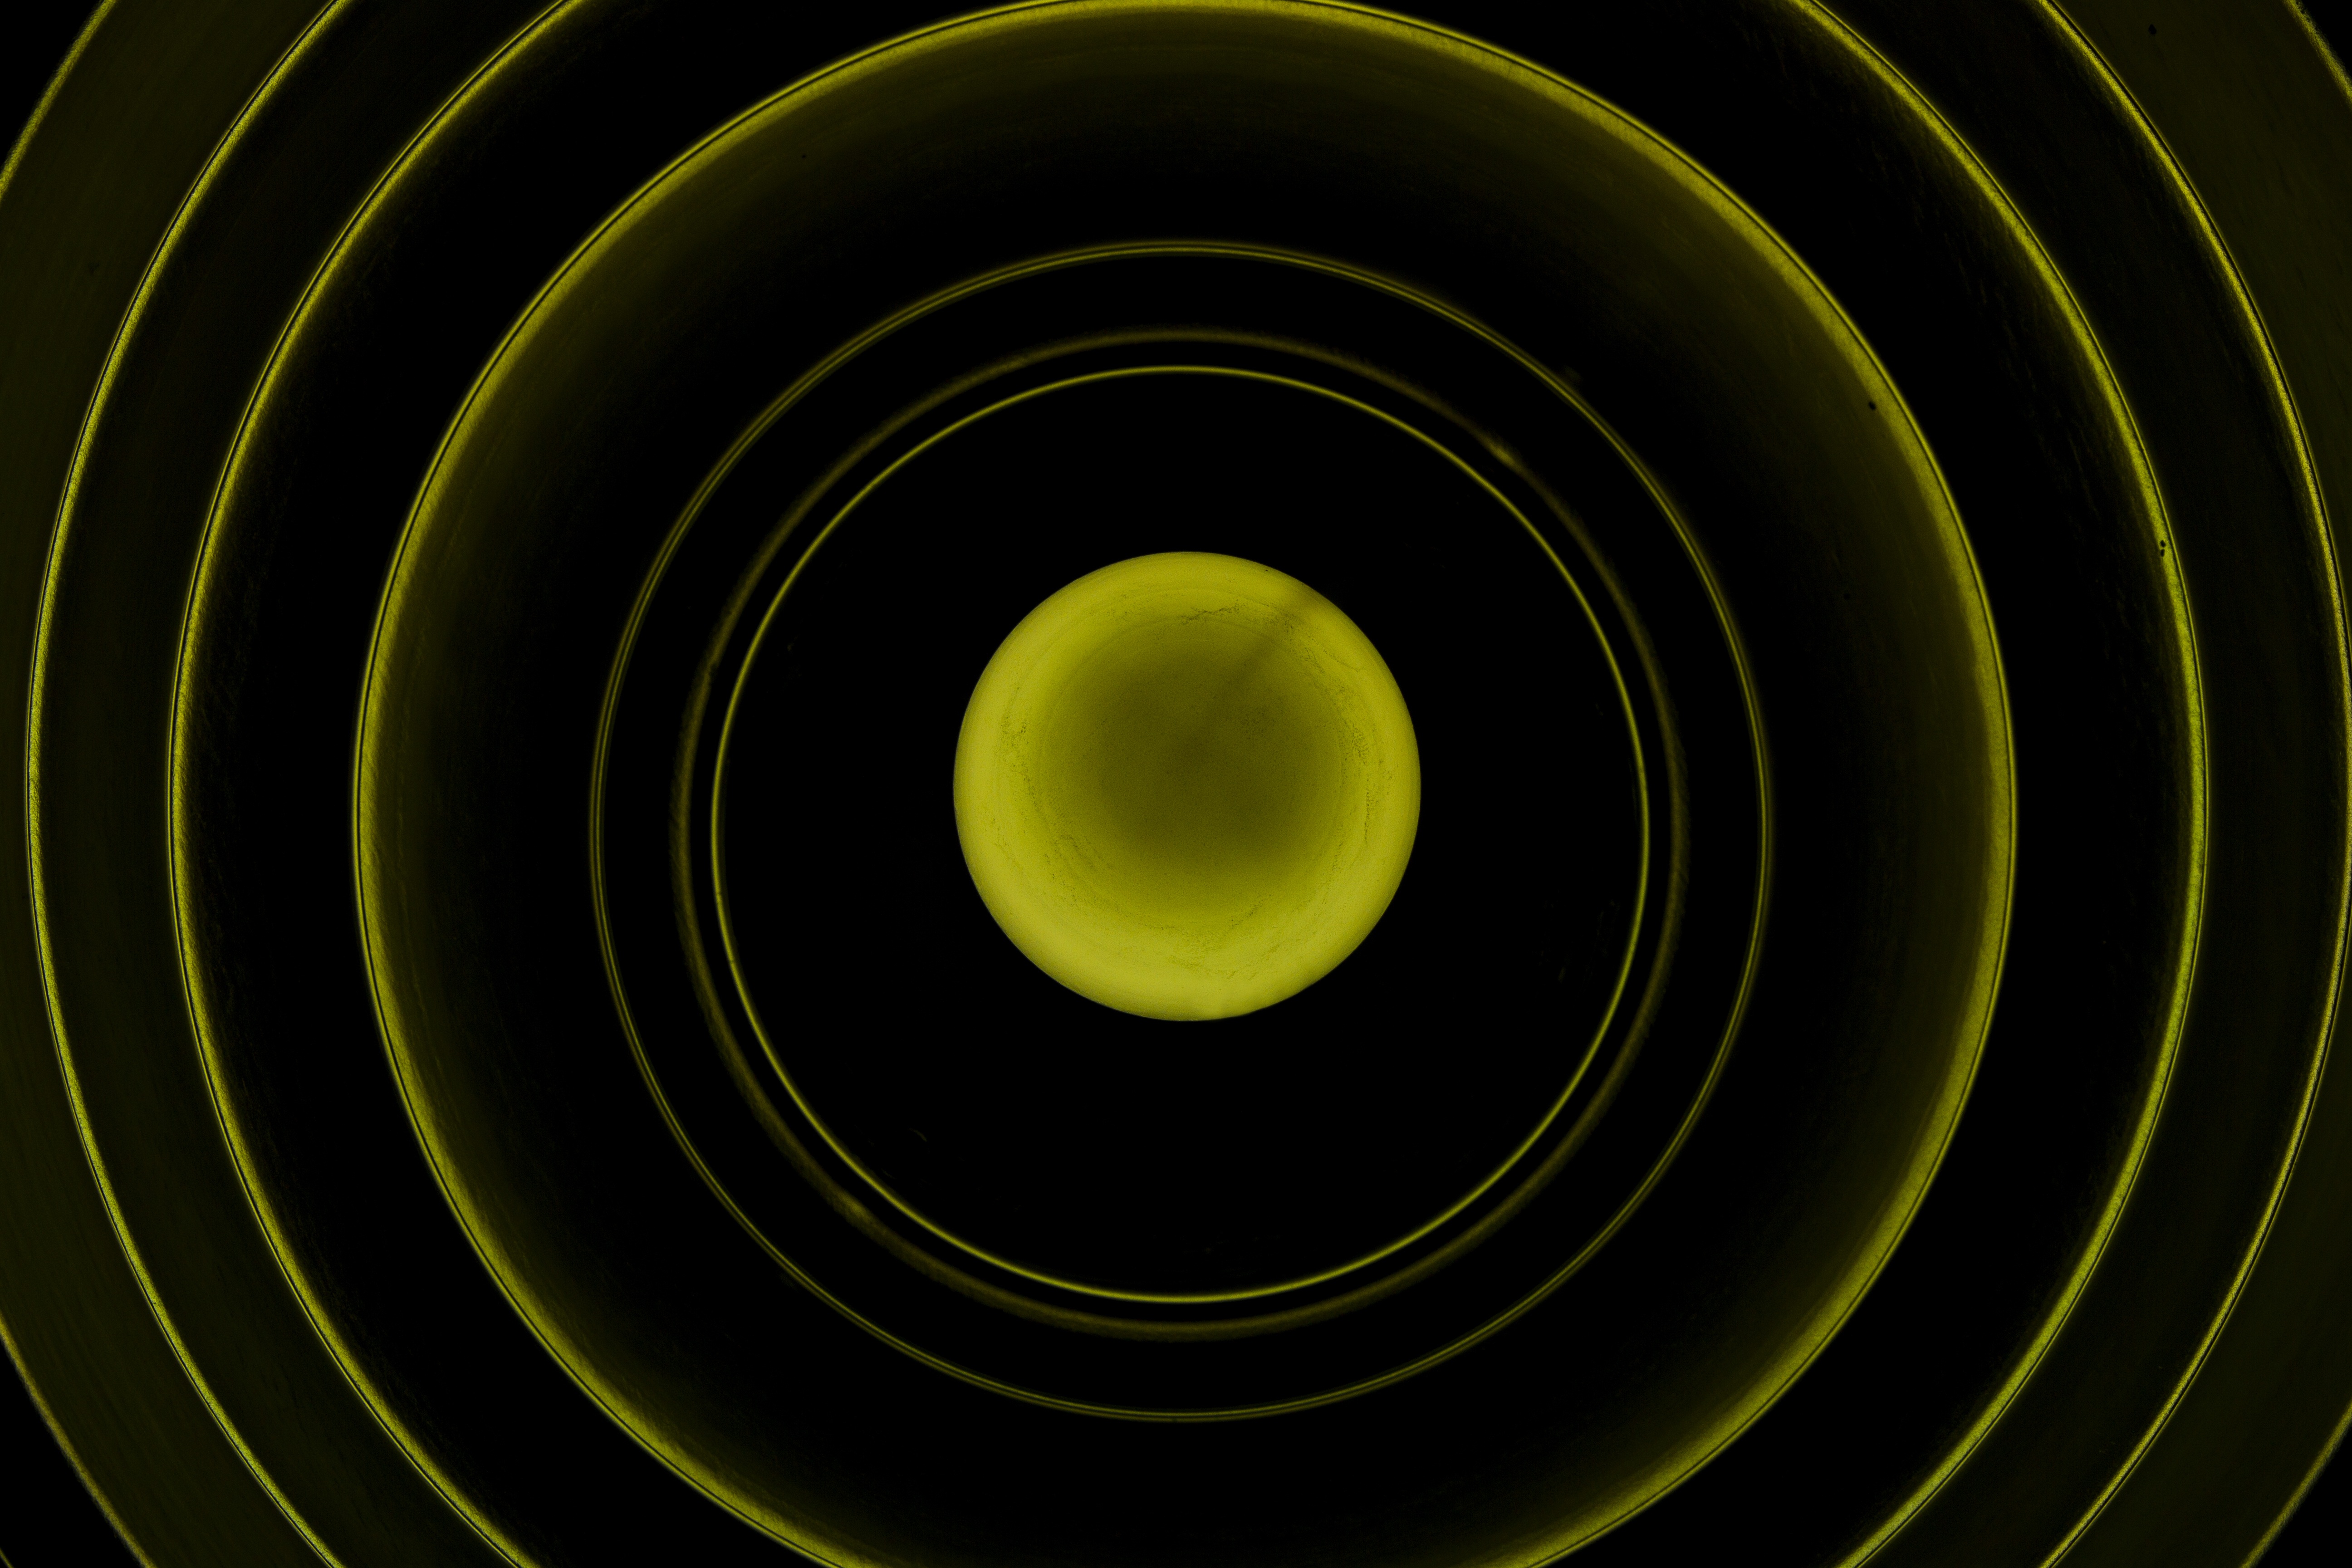
abstract, technology, spiral, atmosphere, pattern, line, green, space, infinity, yellow, circle, futuristic, science, lights, dream, background, universe, symmetry, planet, fantasy, shape, solar system, gravity, concepts, vortex, astronomical object, computer wallpaper, opinions, magnetic field